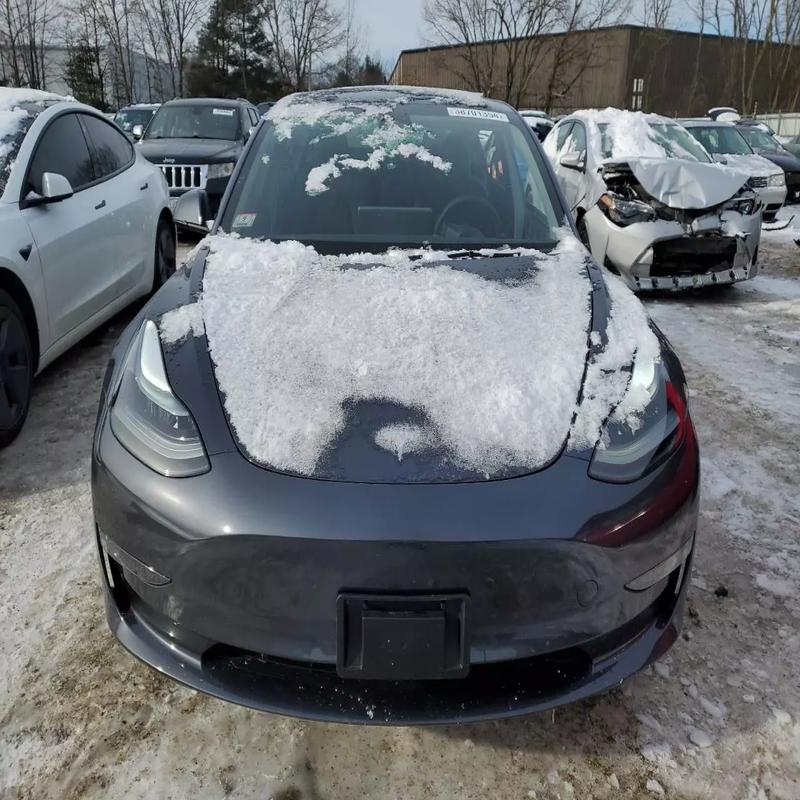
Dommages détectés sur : plaque d'immatriculation avant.
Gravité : majeur